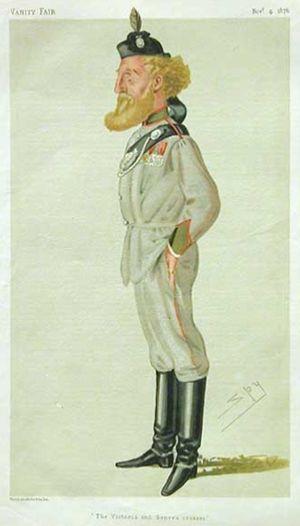
Le Brigadier-général Robert James Loyd-Lindsay, 1ᵉʳ baron Wantage, est un soldat britannique, homme politique, philanthrope, bienfaiteur de Wantage et premier président et co-fondateur de la société nationale d'aide aux blessés de guerre, pour laquelle il a obtenu le patronage de la reine Victoria.